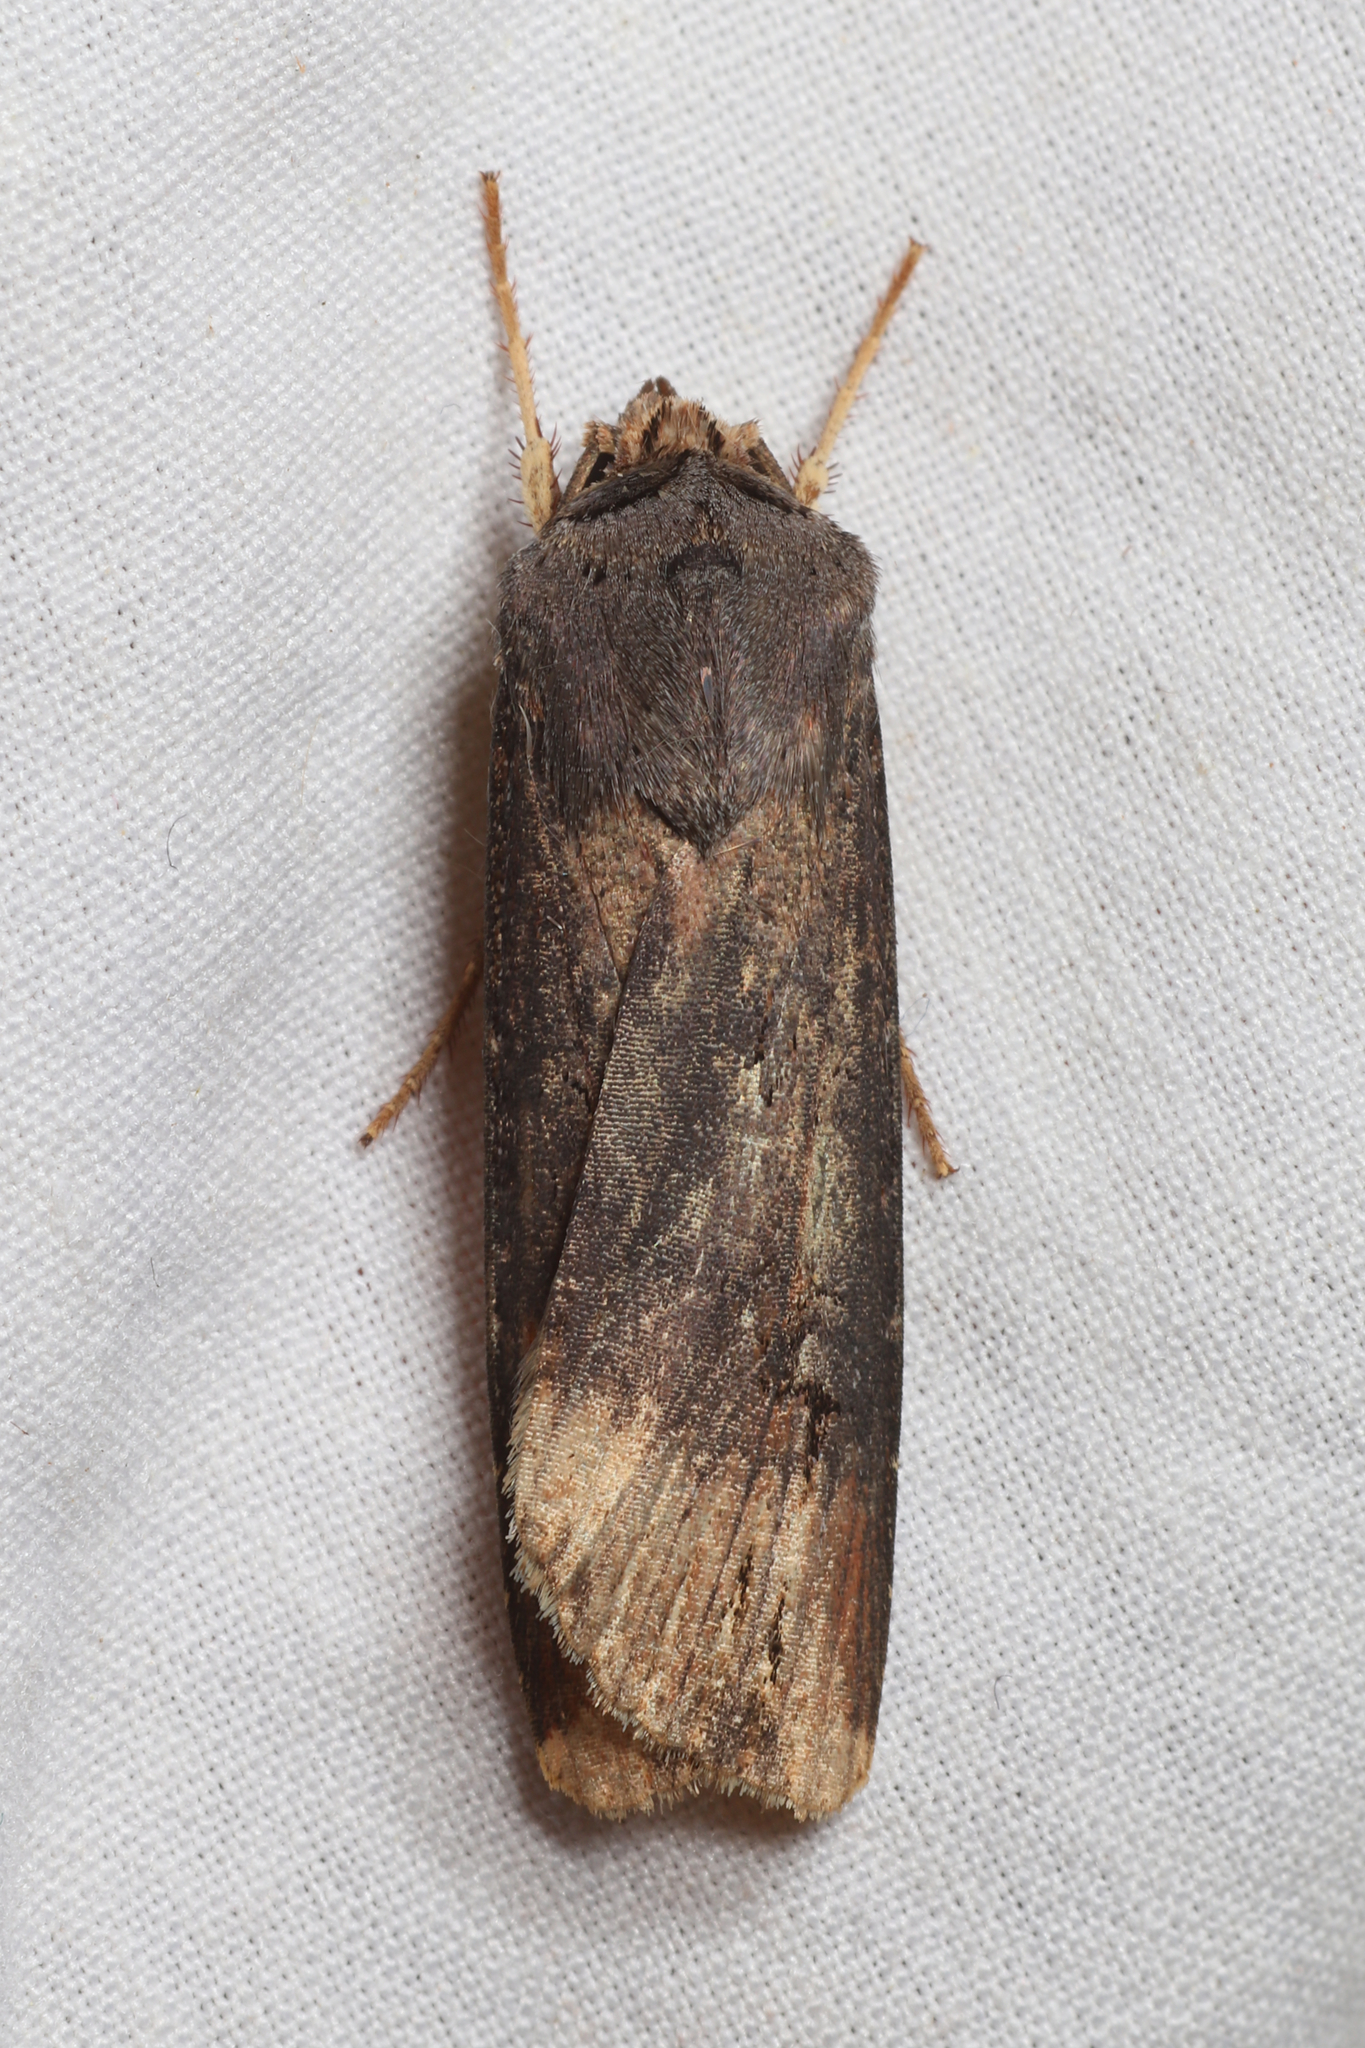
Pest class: cutworms